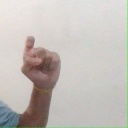
अक्षर: इ